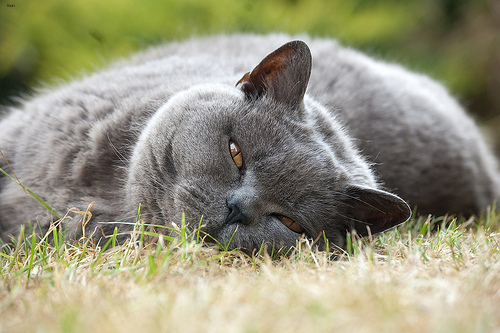
Animal: cat
Breed: British Shorthair